Olof Thunberg

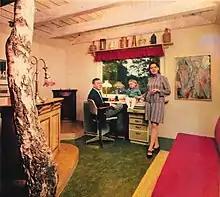
Olof Thunberg with Mona Andersson and their first-born daughter Amanda at their home in Värmdö, 1967.

Thunberg was previously married to Ingrid Johansson. He had a later cohabitation with actress , whom he got to know in connection with a radio play. He was the father of actor Svante Thunberg and father-in-law of opera singer Malena Ernman, from whom his granddaughter is the climate activist Greta Thunberg.